University of Wyoming

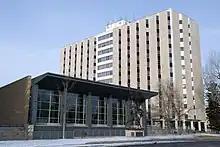
Washakie Dining Center and McIntyre Hall

The university has four residence halls and four apartment complexes. The four residence halls, Orr, White (the second tallest building in Wyoming), Downey, and McIntyre, are connected together via the Washakie Dining Center, which contains the main dining hall and other student services. These residence halls house primarily freshmen. All incoming freshmen are expected to live in the residence halls during their first year, with some exceptions.